1948 Argentine Primera División

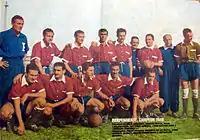
Independiente, champions

The 1948 Argentine Primera División was the 57th season of top-flight football in Argentina. The season began on April 18 and ended on December 12.